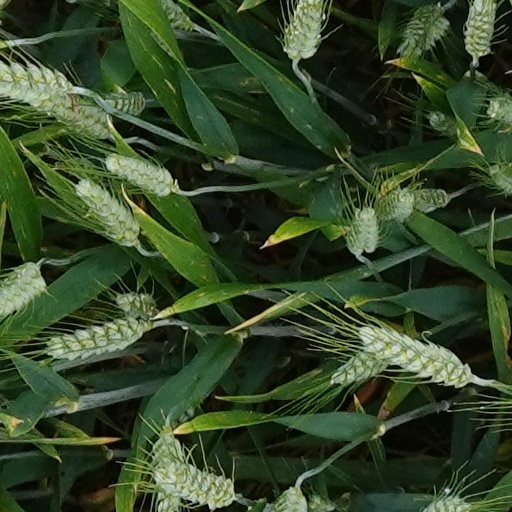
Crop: wheat